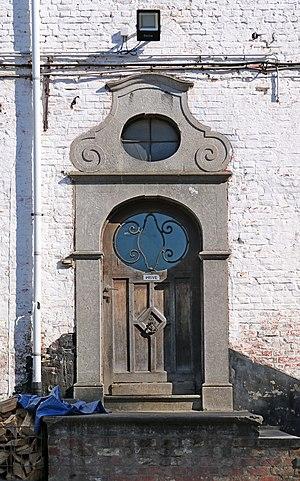
Belgique - Brabant wallon - Ottignies-Louvain-la-Neuve - Ferme du Biéreau
La ferme du Biéreau, jadis appelée également cense du Bierwart, est une ancienne ferme brabançonne transformée en centre culturel musical, à Louvain-la-Neuve, section de la ville belge d'Ottignies-Louvain-la-Neuve, en Brabant wallon.